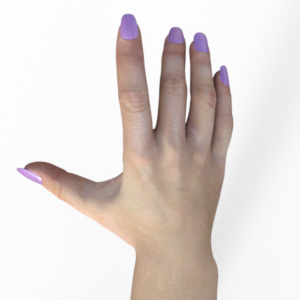
Label: paper